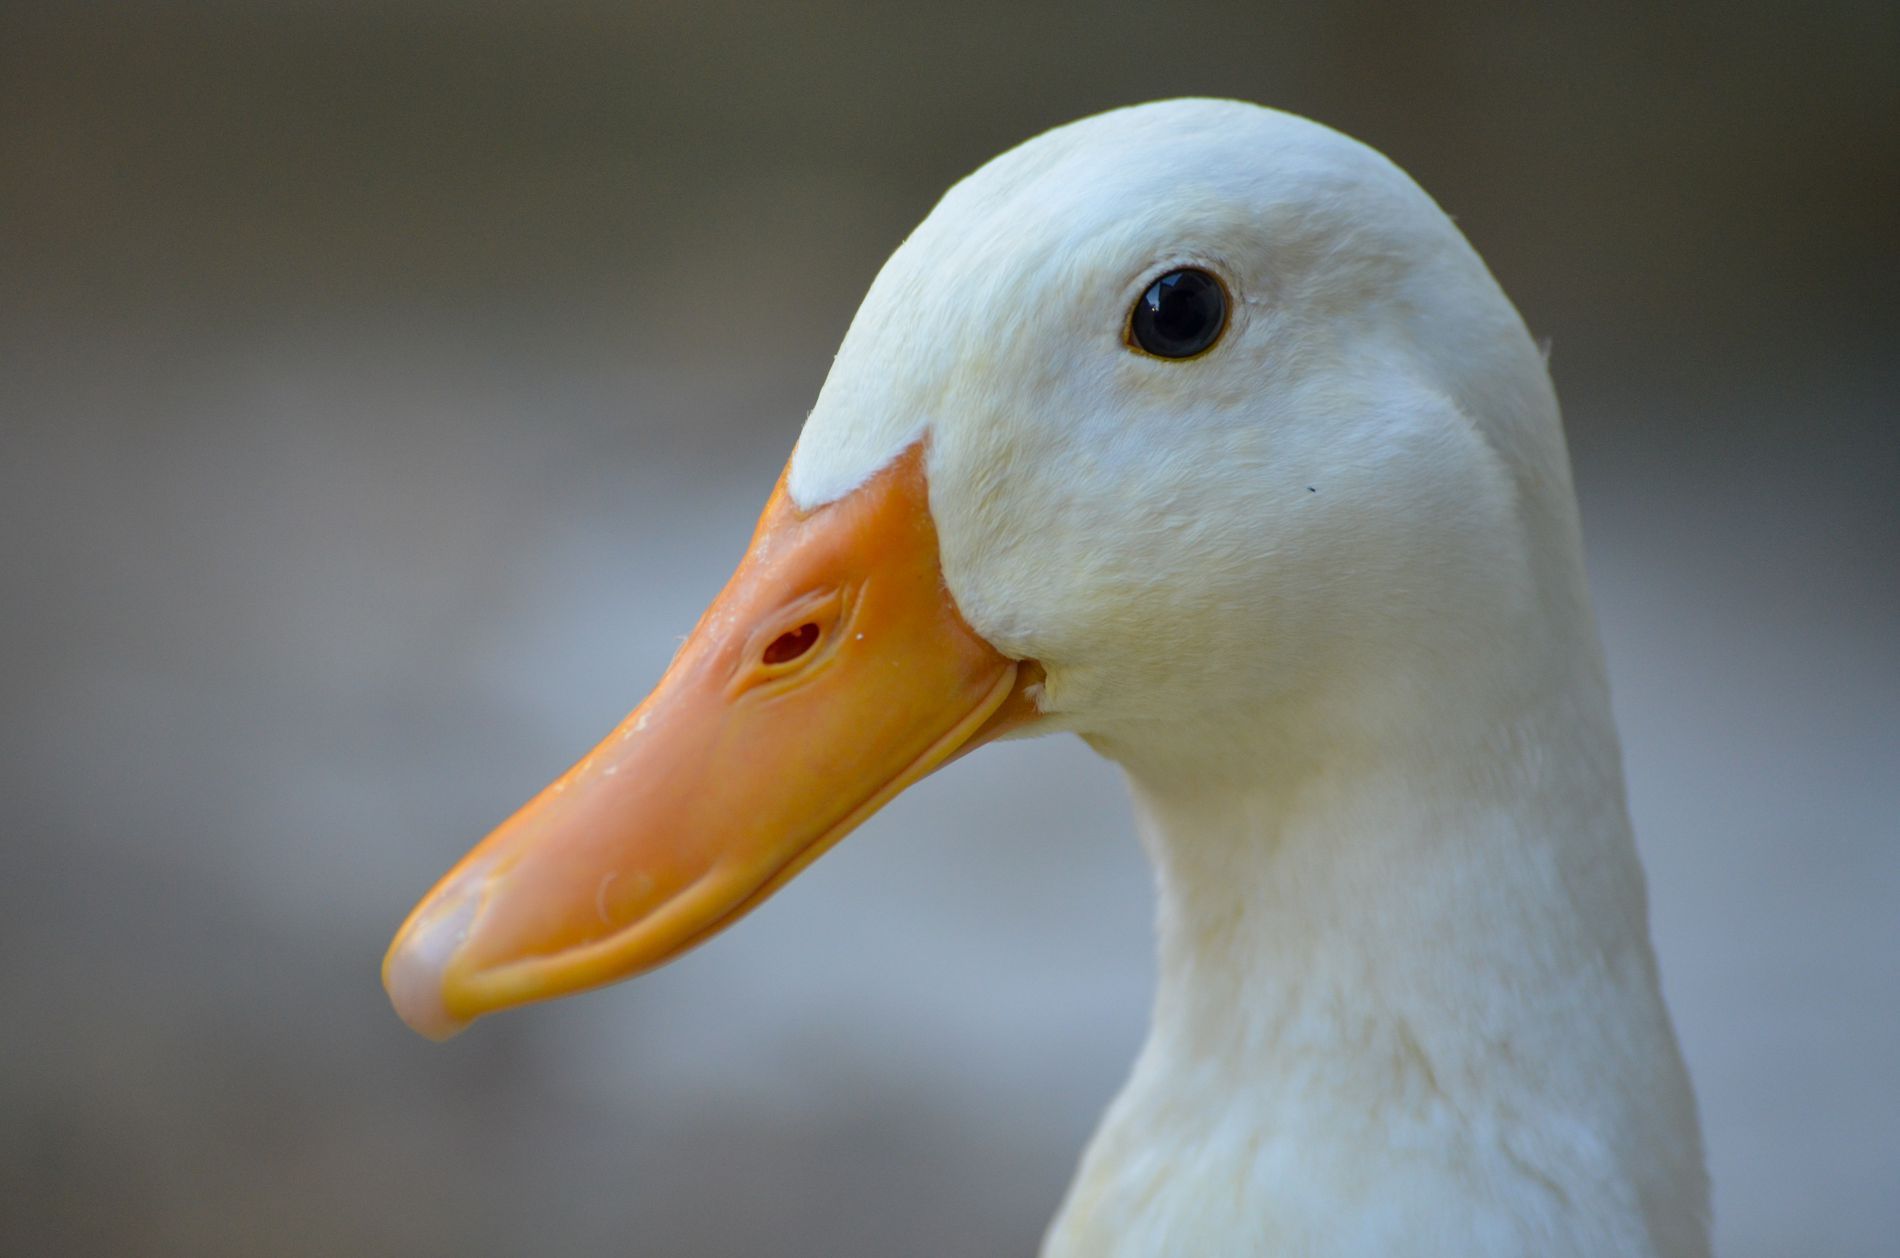
Close-up of a White Duck
A close-up of a white duck with a bright orange beak and dark rounded eyes.  The feather appear soft and clean with a smooth texture. The background is blurred with neutral tone.
A close-up captures a white duck in sharp focus highlighting its bright orange beak and round dark eye. The soft natural lighting embrace the smooth texture of its feather. The blurred background   makes the duck stand out.
Labels: Animal, Beak, Bird, Duck, Waterfowl, Anseriformes, Goose, Mallard, Background
Camera: NIKON CORPORATION NIKON D5100
Lens: 55.0-200.0 mm f/4.0-5.6
Aperture: F5
Exposure: 1/200 sec
ISO: 800
Focal length: 155.0 mm